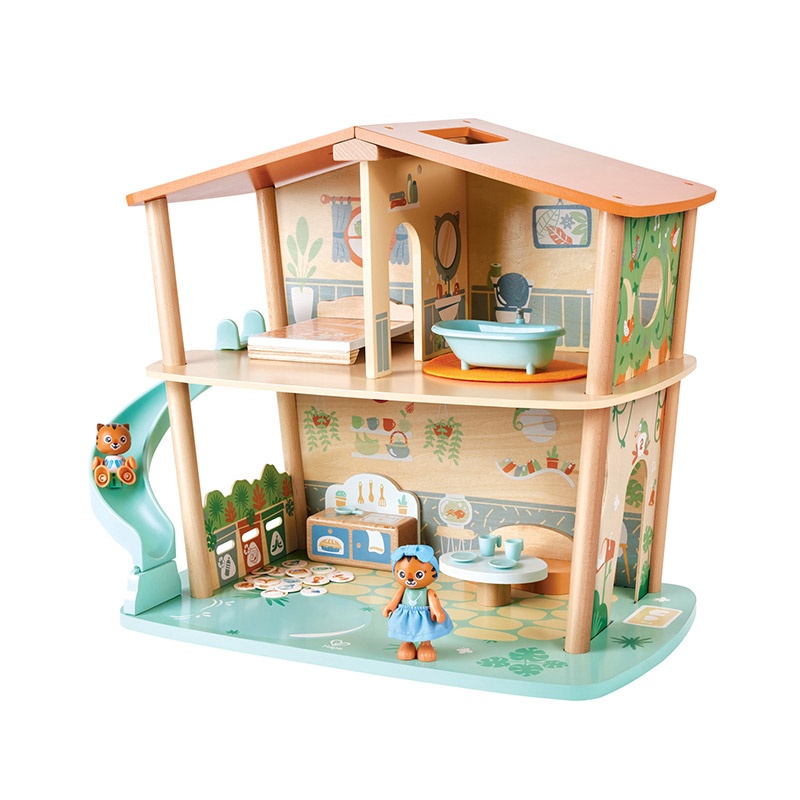
Tigers’ Jungle House
Gender:- Boys & Girls | Age:- 3+ DISCRIPTION: - Get ready for an adventure in the Tigers' Jungle House! This exciting toy features a unique jungle design that will ignite your child's imagination and creativity. With endless opportunities for imaginative play, your child can explore the jungle and its inhabitants while developing important skills. Bring out your child's wild side with Tigers' Jungle House!
Brand: Hape
Category: Toys & Games > Toys > Dolls, Playsets & Toy Figures > Dollhouses